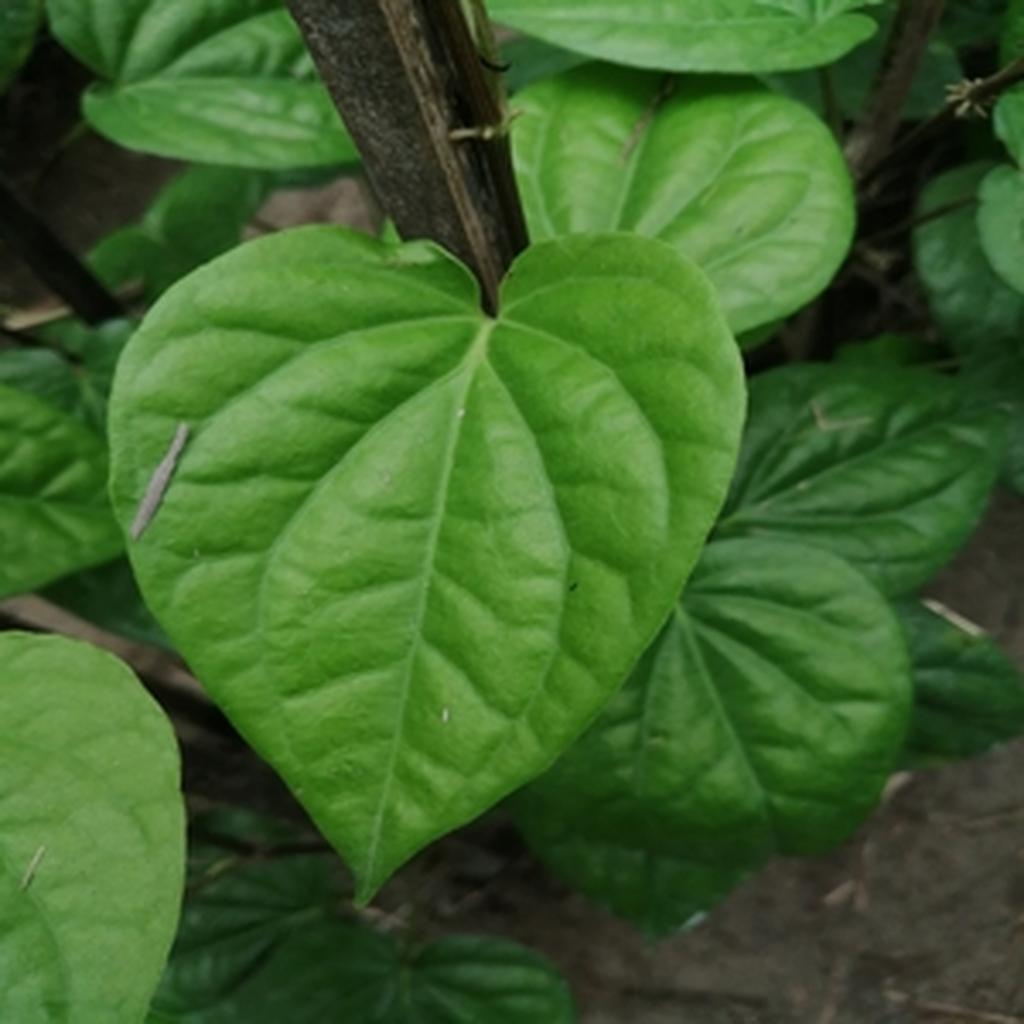
Label: Healthy_Leaf